Sydney Starr

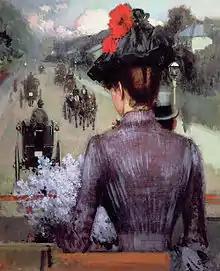
"The City Atlas", 1888–1889

Sidney Starr (Kingston upon Hull 10 June 1857 – New York City, 3 March 1925) was an English Impressionist painter who spent the latter part of his career in the United States. In addition to urban and parkland scenes, he also did portraits.